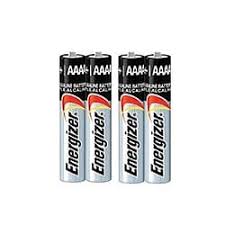
Waste category: battery